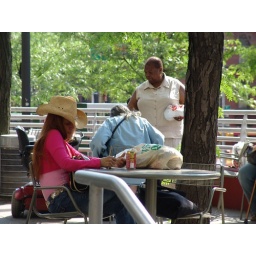
Woman sitting at a table in Balsley Park - NYC.